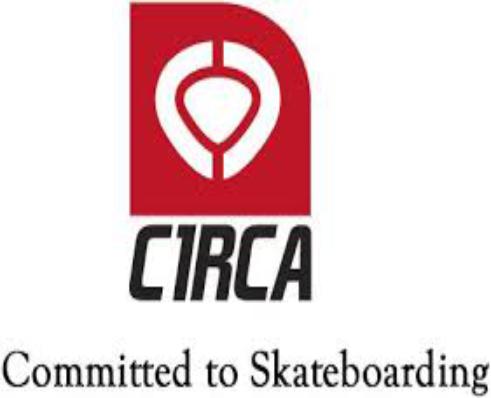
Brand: Circa
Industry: Clothes